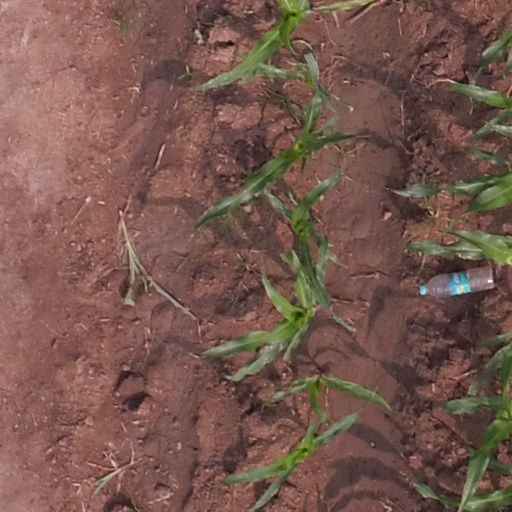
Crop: maize; corn